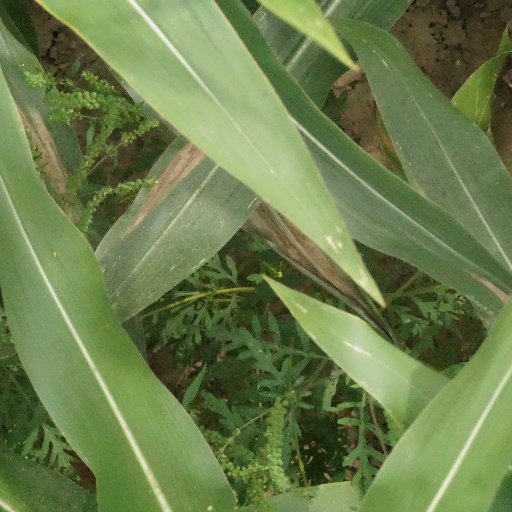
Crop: maize; corn